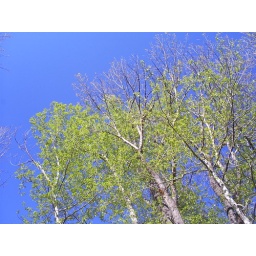
tree tops in the sky